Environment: real
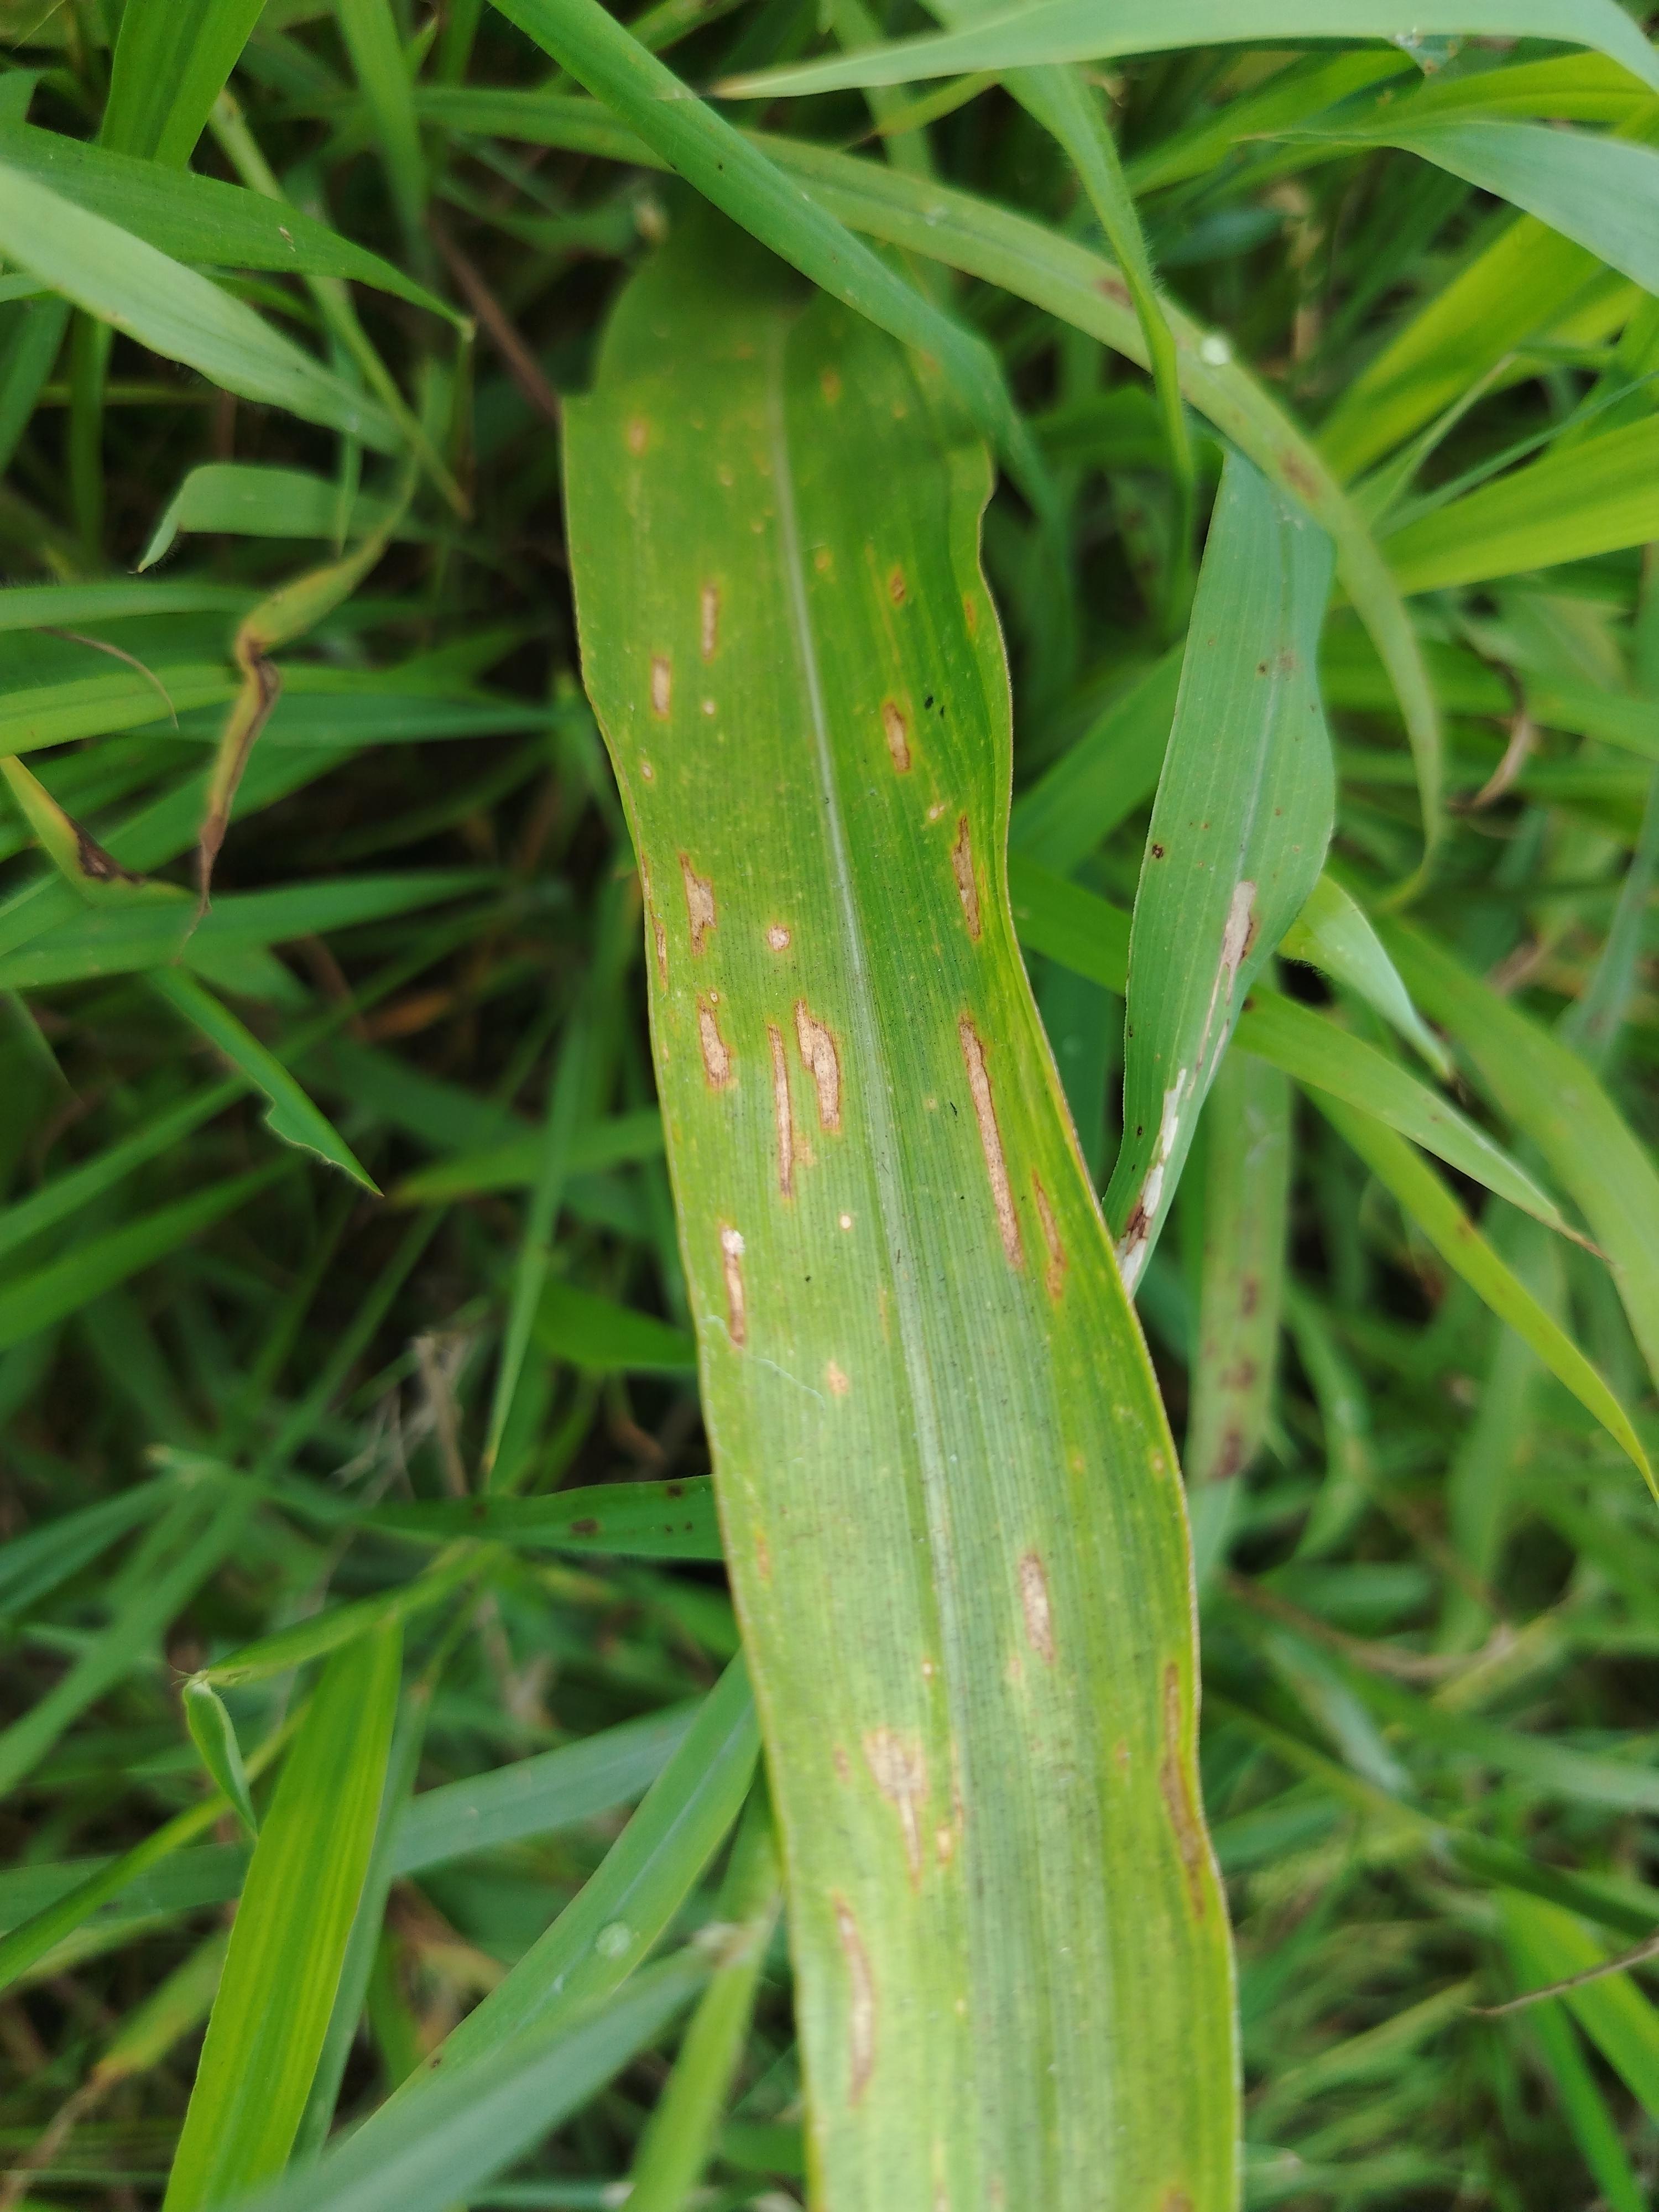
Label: gray_leaf_spot